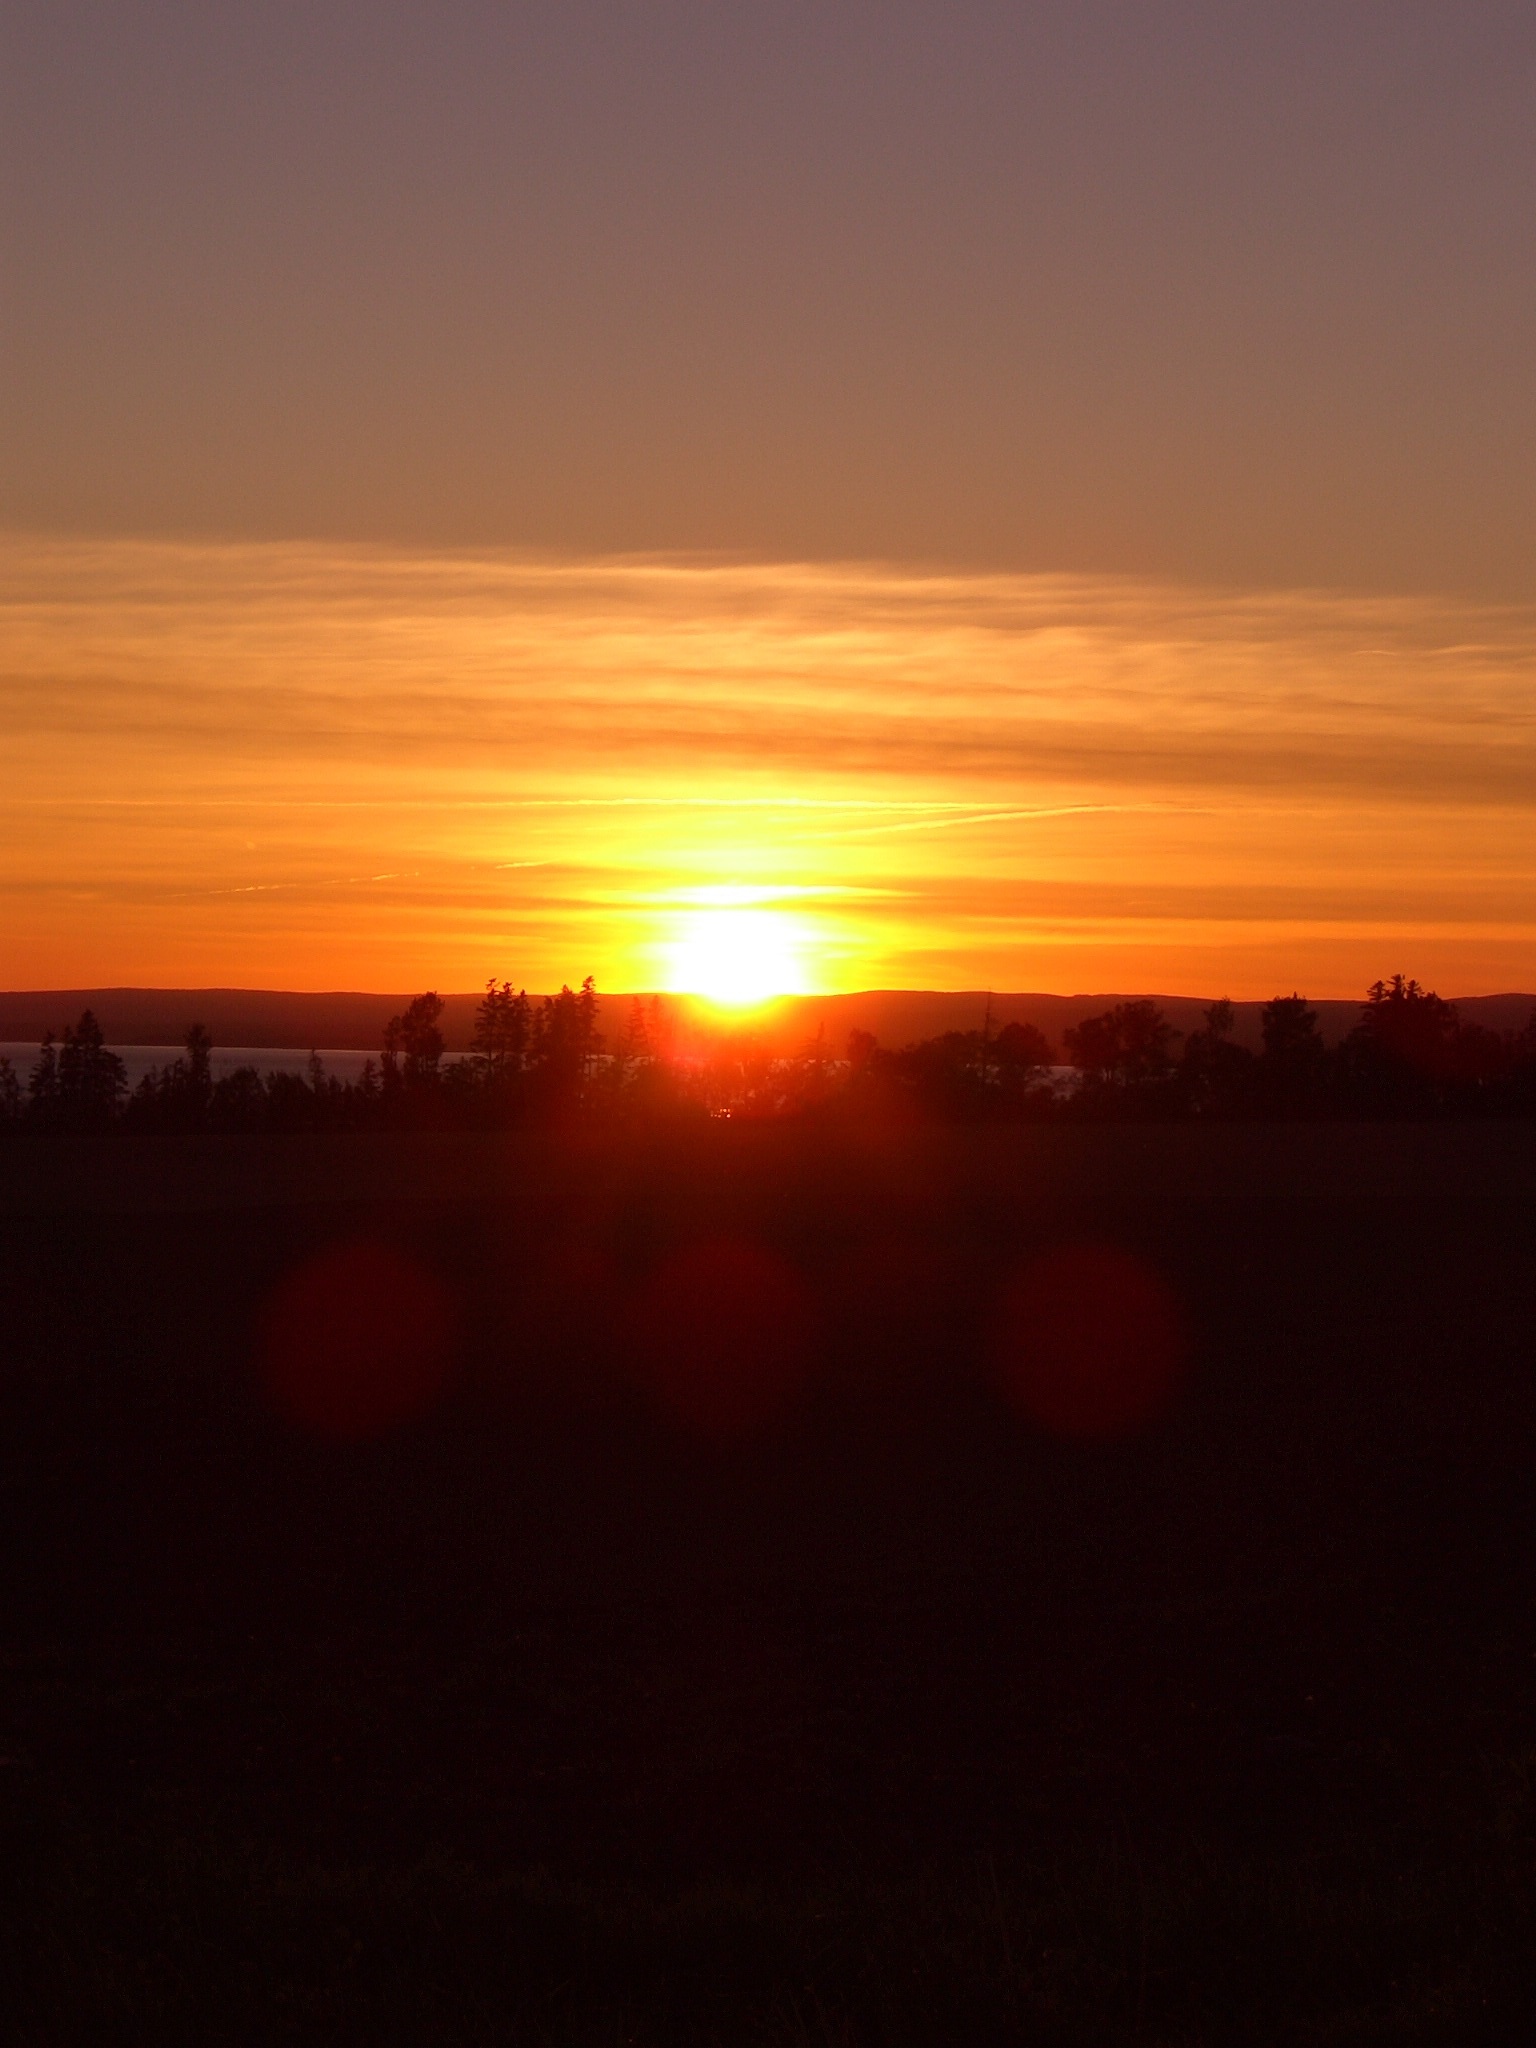
landscape, horizon, light, sky, sun, sunrise, sunset, sunlight, morning, dawn, atmosphere, summer, dusk, evening, orange, clouds, canada, beauty, afterglow, nova scotia, red sky at morning